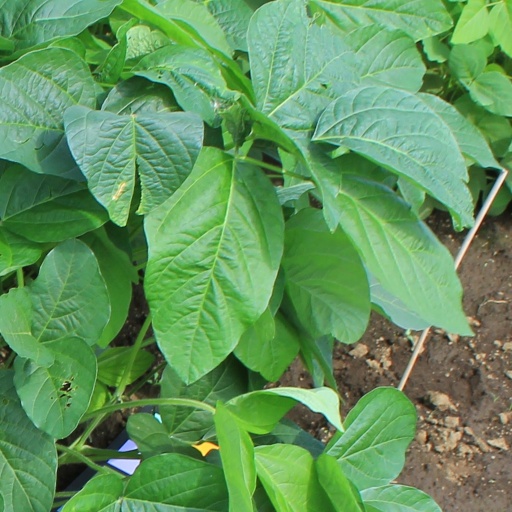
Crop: soybean